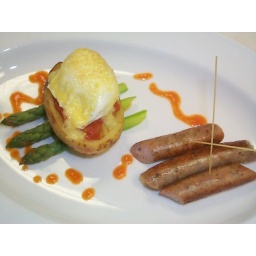
2591 Poached egg in cradle with chicken apple sausage and Por